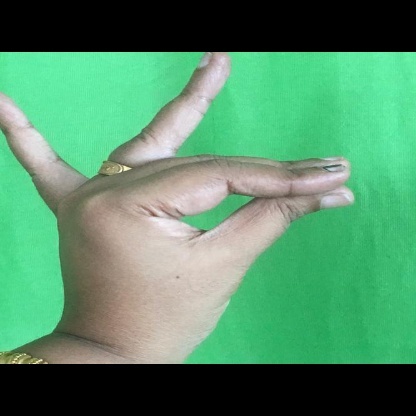
Mudra: Katakamukha